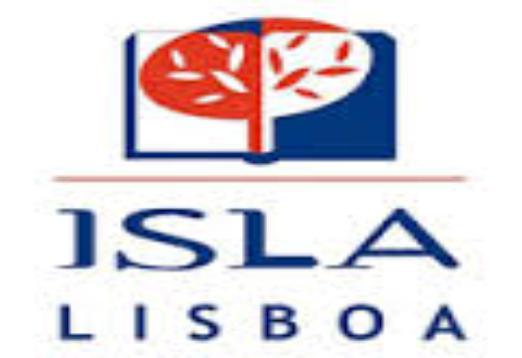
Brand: Isla-1
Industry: Others